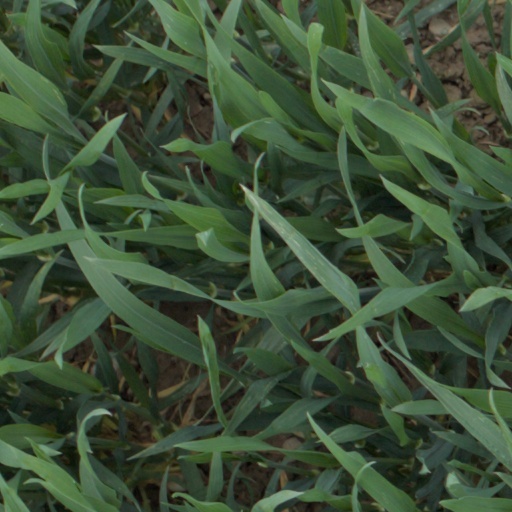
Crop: wheat